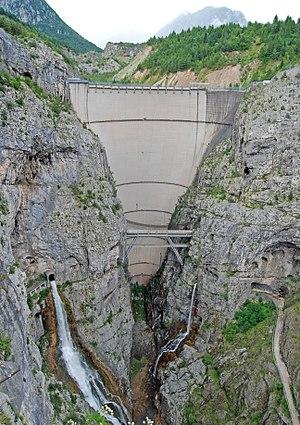
Le barrage du Vajont, construit de 1956 à 1960, est situé au-dessus de Longarone, dans la province de Belluno, à cent kilomètres de Venise, au pied du mont Toc en Italie. Il est désaffecté depuis la catastrophe qui l'a touché le 9 octobre 1963, qui avec 1 900 morts est une des plus meurtrières en Europe.